The Android Invasion

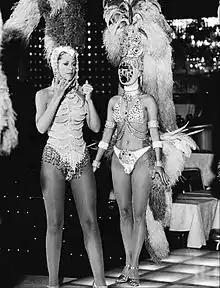
The depiction of androids was similar to other television series of the period, such as "The Bionic Woman"

Kenneth Williams briefly mentioned viewing episode two of this story in his diaries, writing on 29 November 1975 ""Doctor Who" gets more and more silly." Paul Cornell, Martin Day, and Keith Topping gave the serial a negative review in "The Discontinuity Guide" (1995), writing that it was "stupid, tiresome and very irritating". In "The Television Companion" (1998), David J Howe and Stephen James Walker reported that the serial had a mixed reception. They wrote that the Kraals were "somewhat unoriginal but otherwise reasonable addition", with average effects and the actors making the most of it. They also praised the direction, but wrote that the plot was too far-fetched. In 2010, Mark Braxton of "Radio Times" awarded it two stars out of five, writing that "The Android Invasion" was the weak link in the season. He criticised the plotting and use of UNIT, but was more positive towards the way the story played around with the android duplicates of characters. DVD Talk's Ian Jane gave the serial three-and-a-half out of five stars, saying that it "may not be the deepest or for that matter the most original of stories told in the series but it's a fun tale that breezes by at a good pace". He praised the location work and the androids and white robots. "SFX" reviewer Ian Berriman also criticised the far-fetched plot, but said that it was "as enjoyable as it is unlikely".